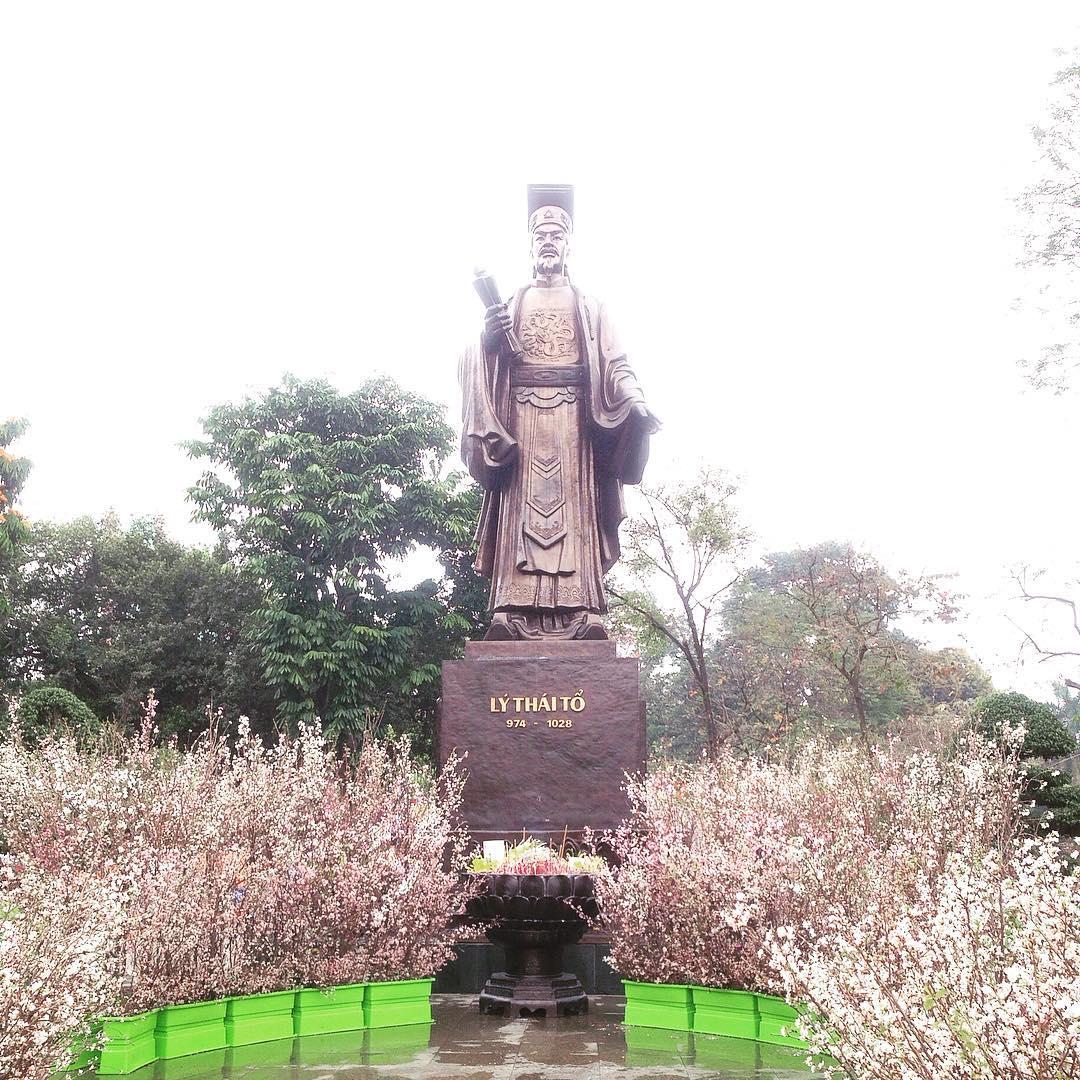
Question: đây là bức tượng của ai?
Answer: của lý thái tổ